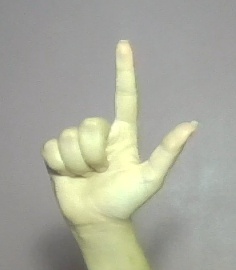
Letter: laam